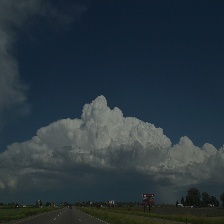
Cloud type: Cumulus